Clive Stafford Smith

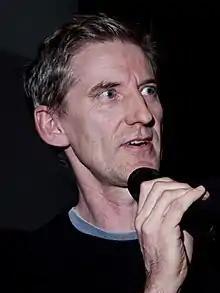
Stafford Smith in 2010

Clive Adrian Stafford Smith (born 9 July 1959) is a British attorney who specialises in the areas of civil rights and working against capital punishment in the United States. He worked to overturn death sentences for convicts, and helped found the not-for-profit Louisiana Capital Assistance Center in New Orleans. By 2002 this was the "largest capital defence organisation in the South." He was a founding board member of the Gulf Region Advocacy Center, based in Houston, Texas.